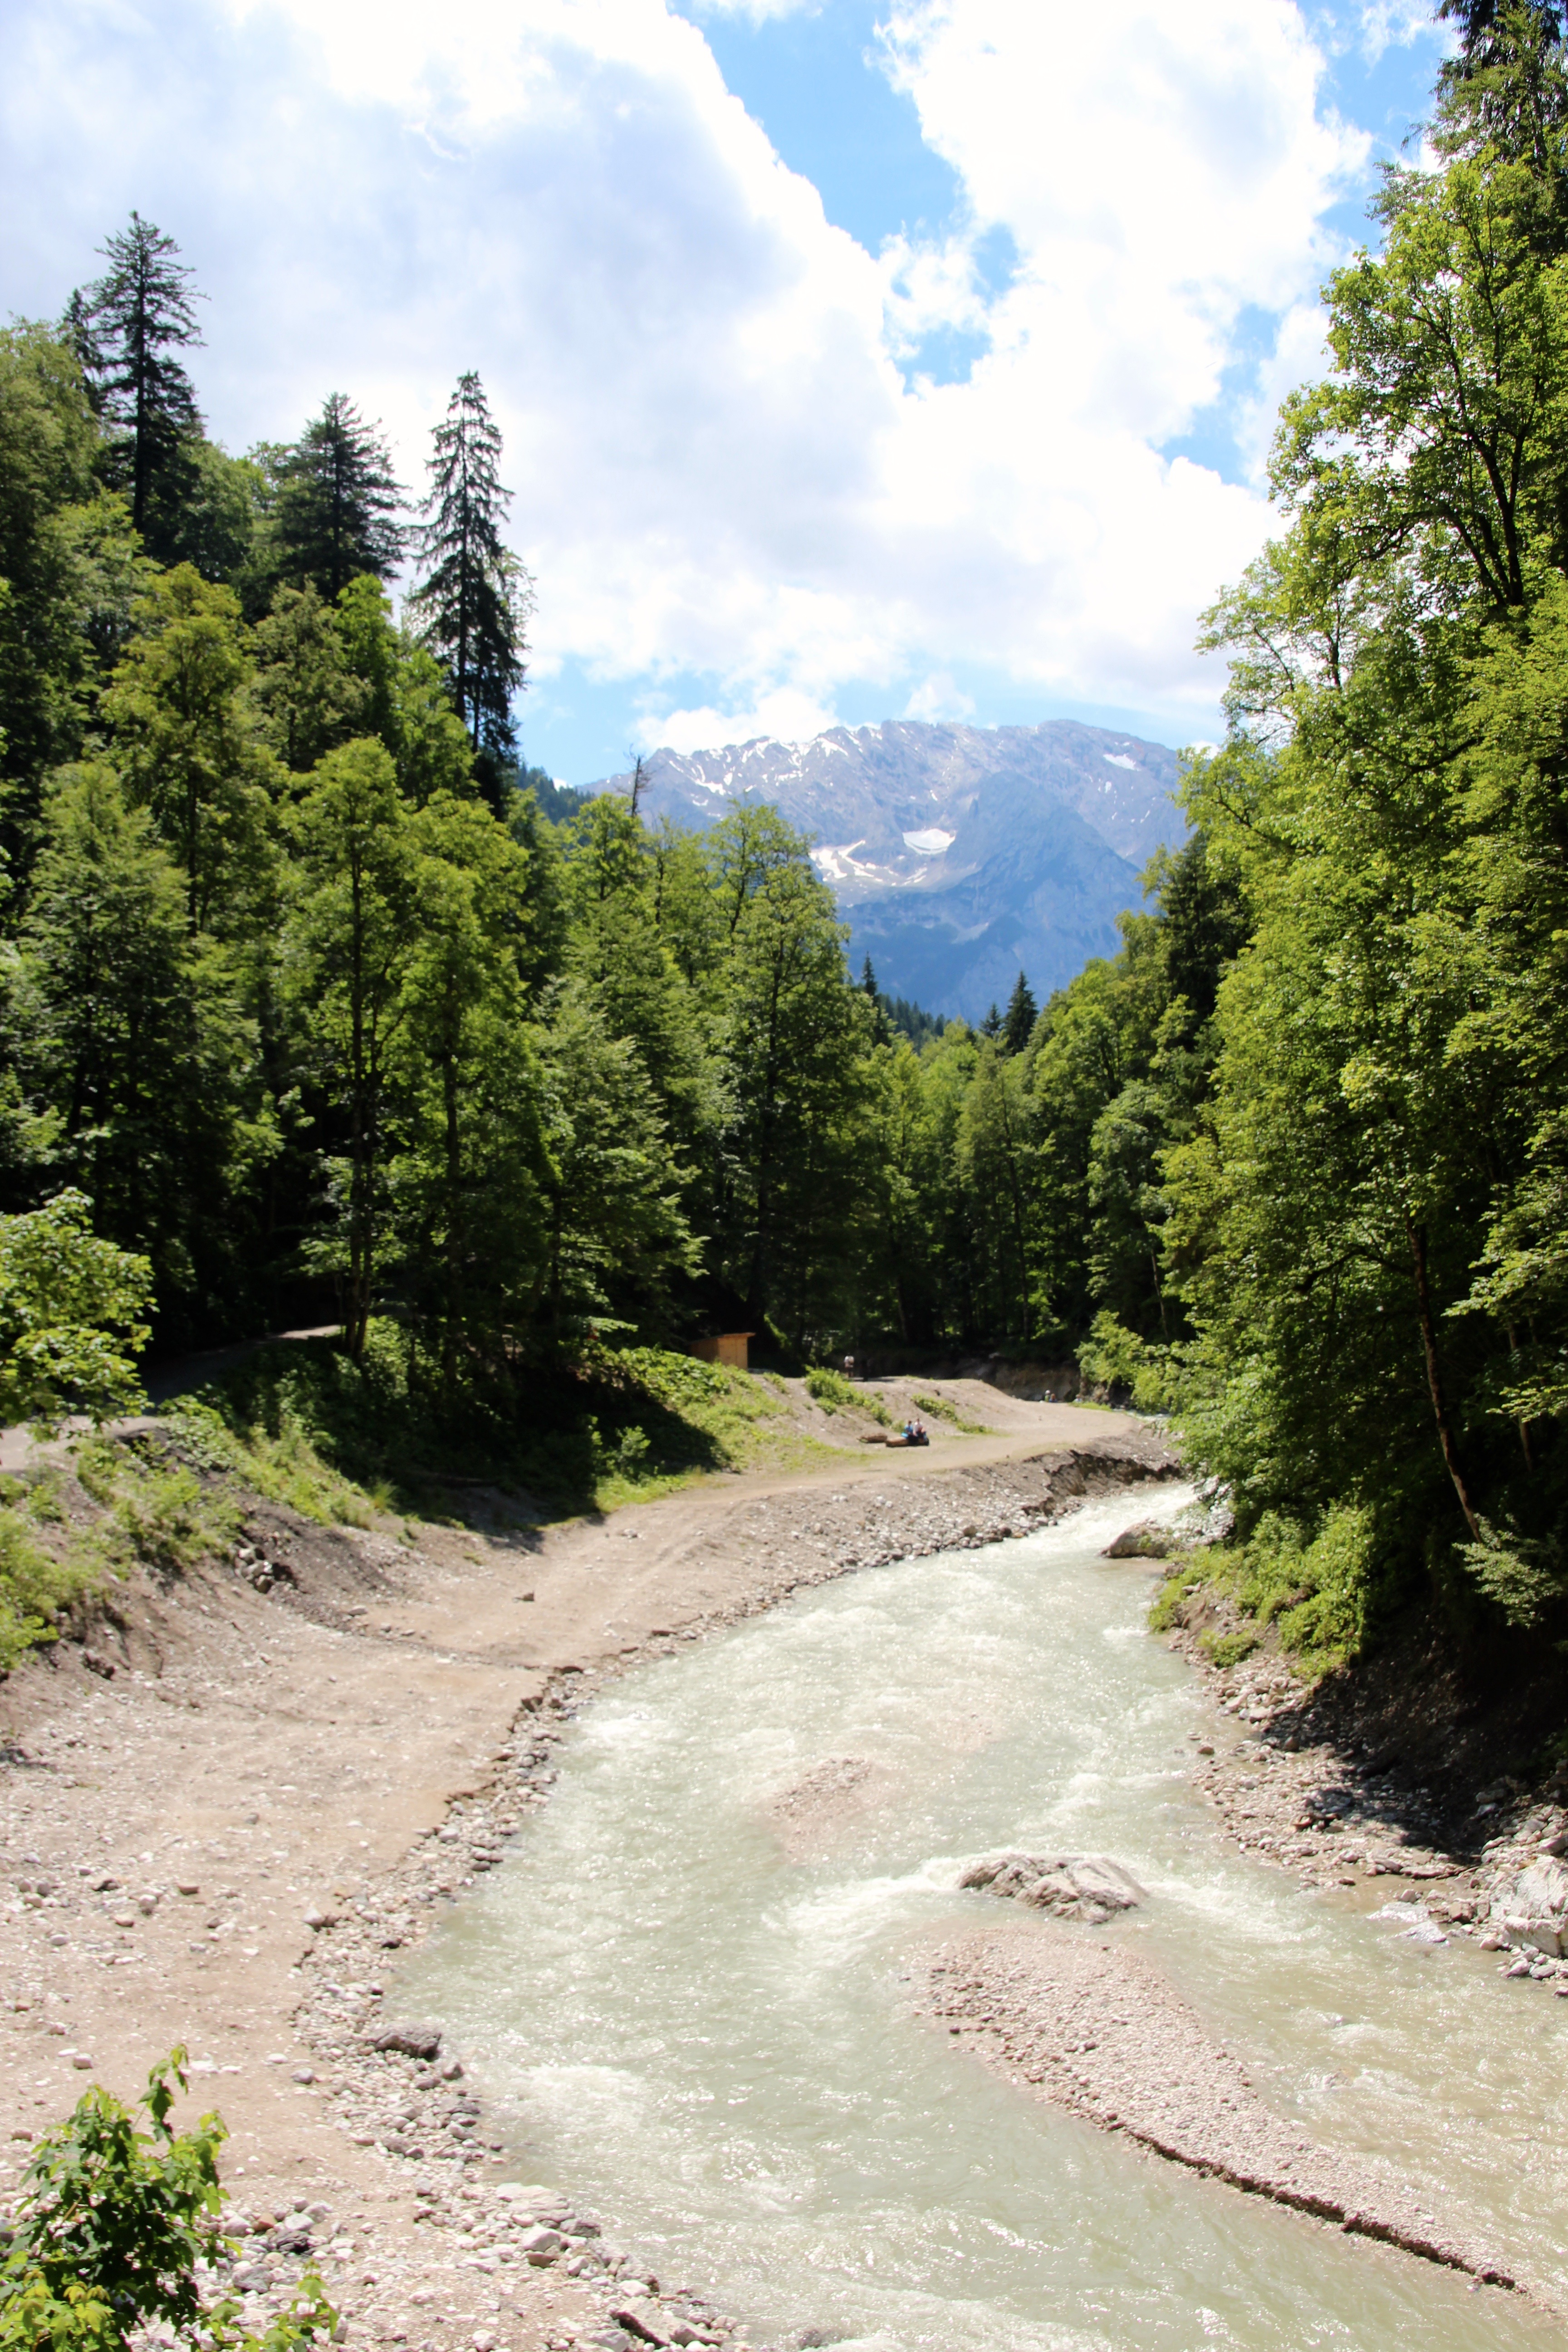
landscape, tree, water, nature, forest, wilderness, walking, mountain, road, trail, river, valley, mountain range, dirt road, stream, bend, soil, alpine, ridge, mountains, ecosystem, rural area, mountain pass, mountainous landforms